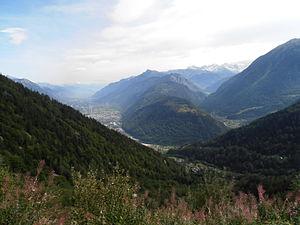
Vallée du Haut Rhône